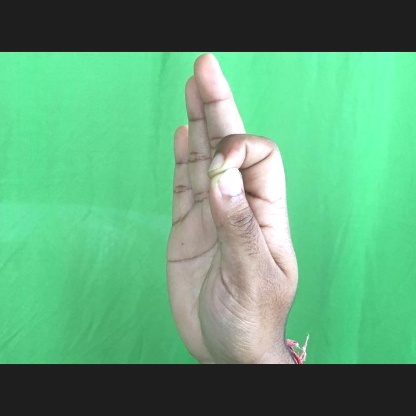
Mudra: Aralam